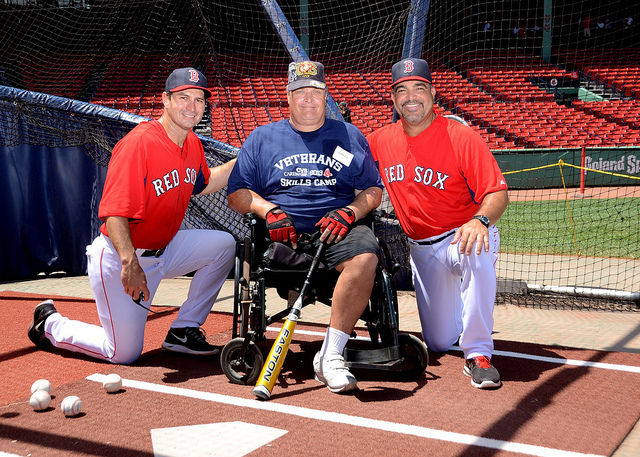
hai cầu thủ bóng chày đang chụp ảnh với người hâm mộ ở trên xe lăn